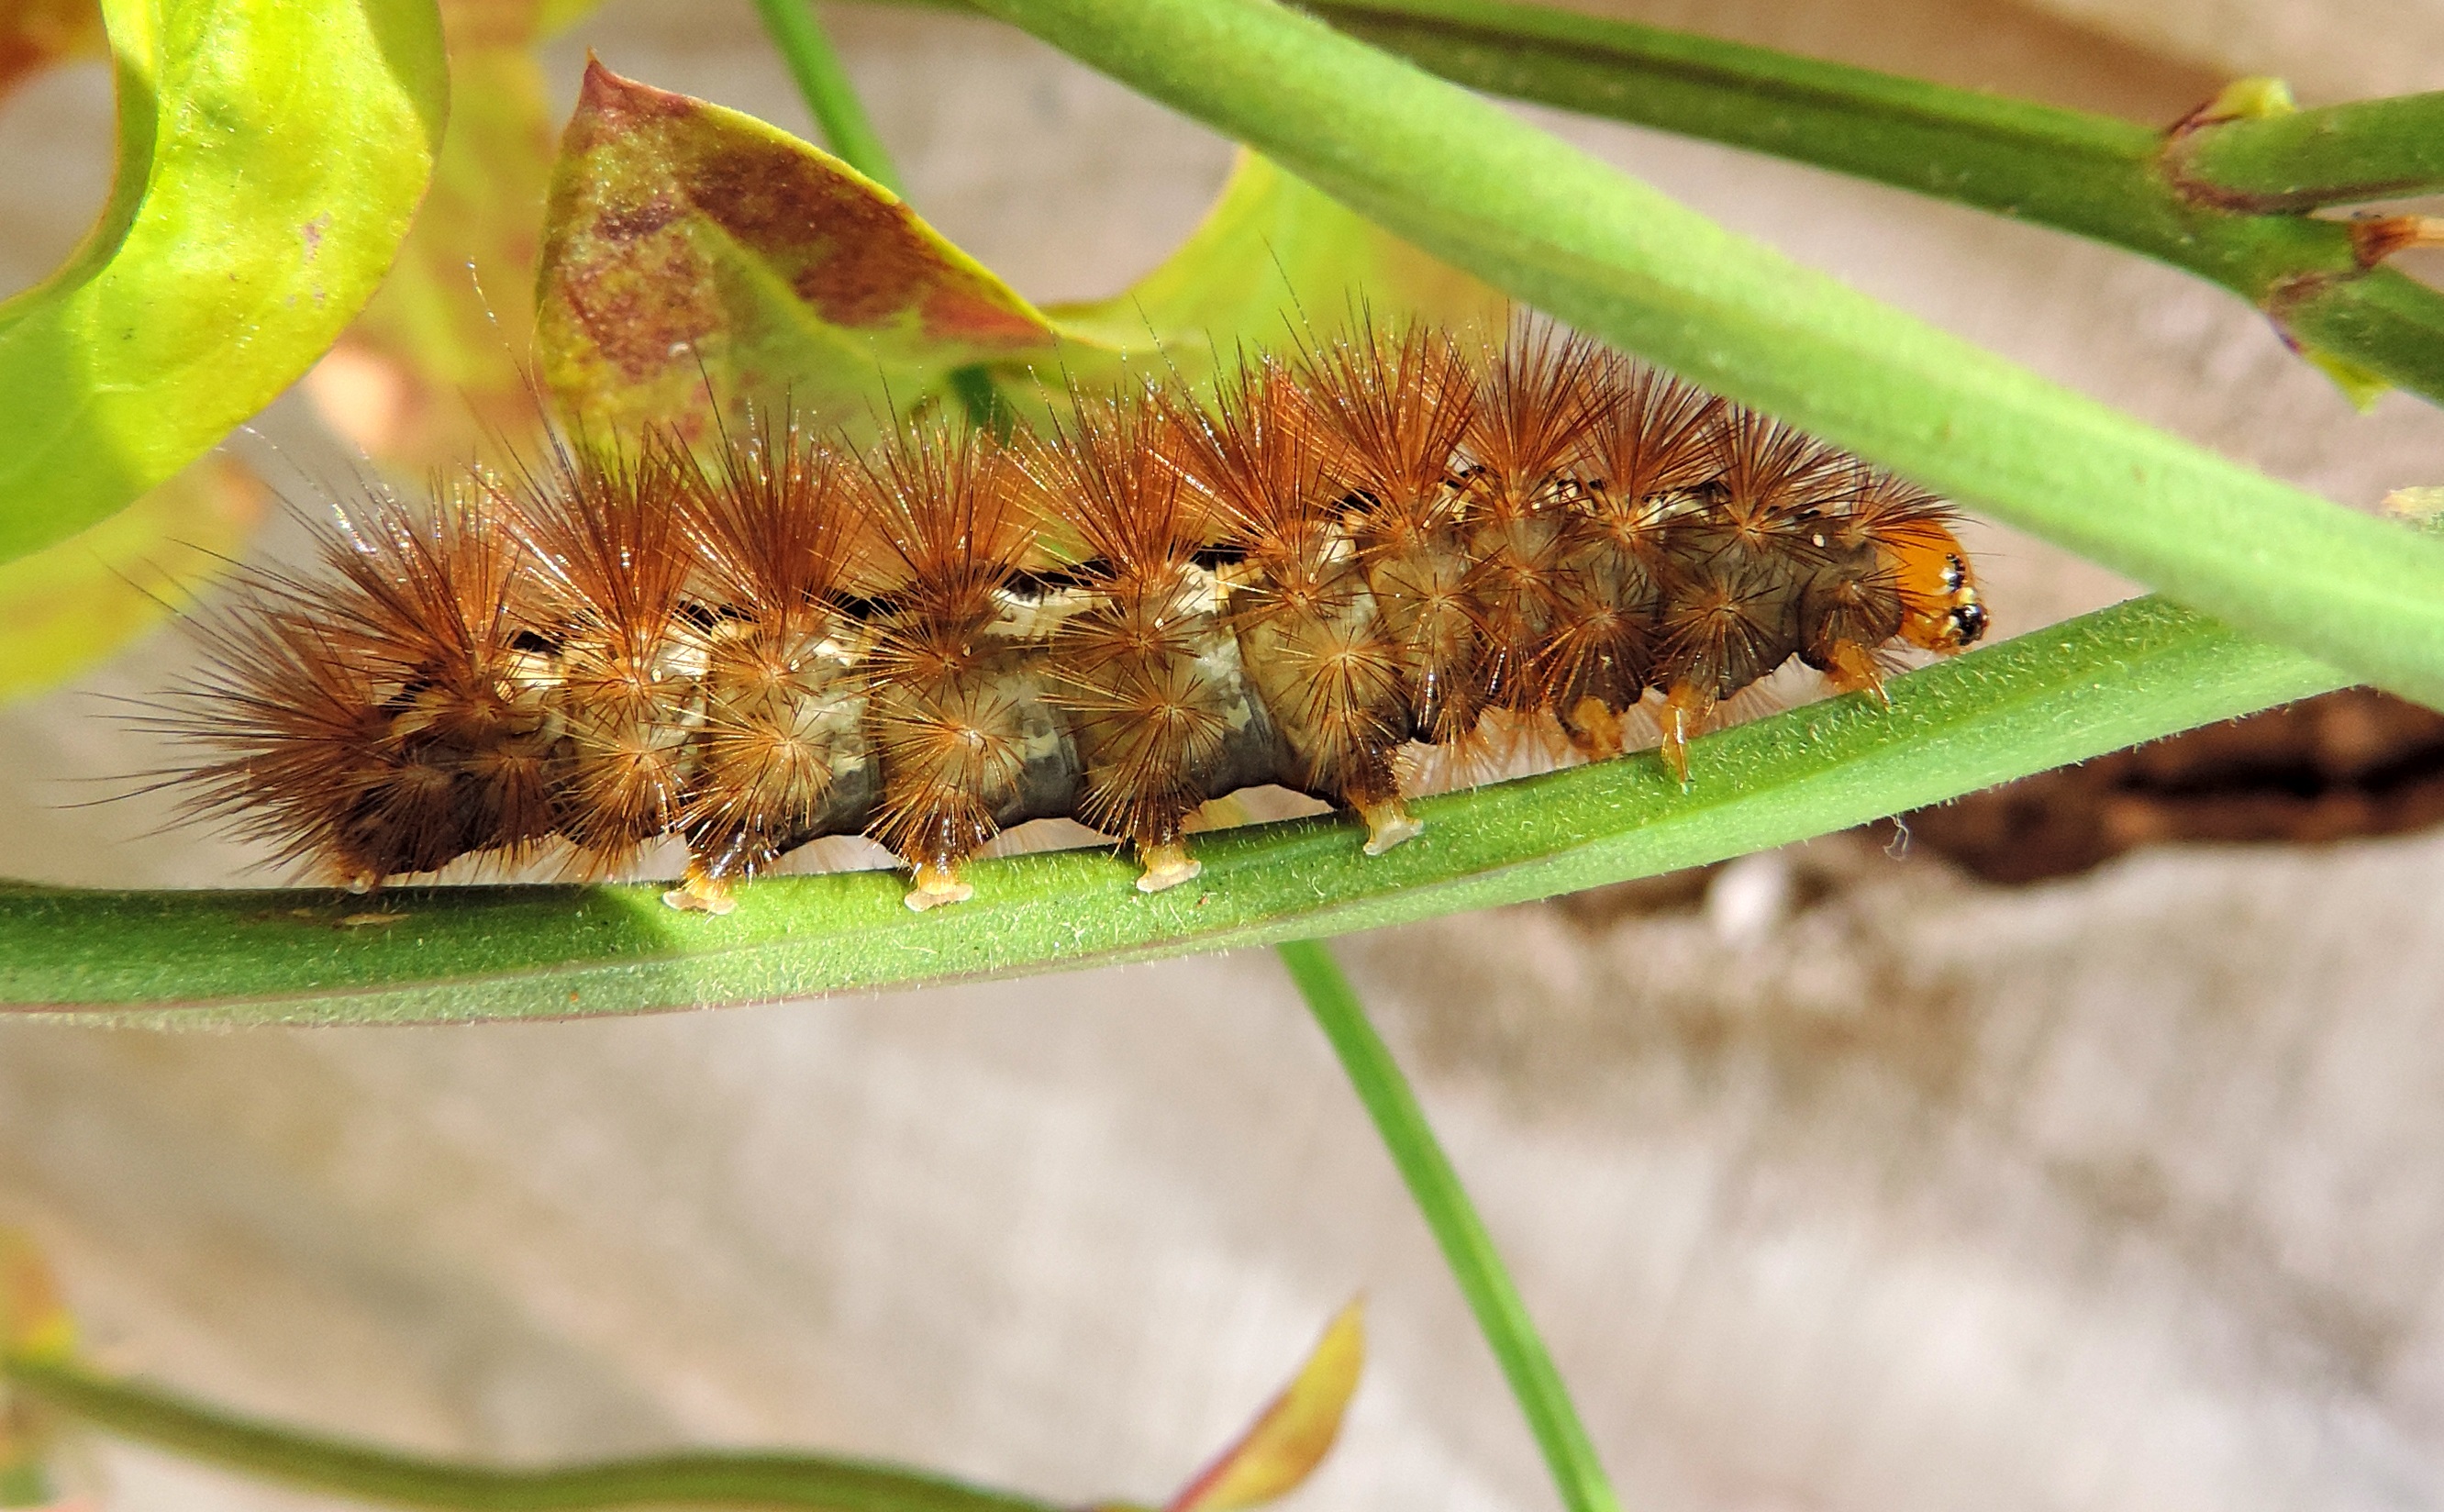
nature, leaf, animal, wildlife, insect, macro, bug, moth, butterfly, closeup, fauna, invertebrate, life, caterpillar, close up, hairy, creature, pupa, larva, macro photography, plant stem, moths and butterflies, bombycidae